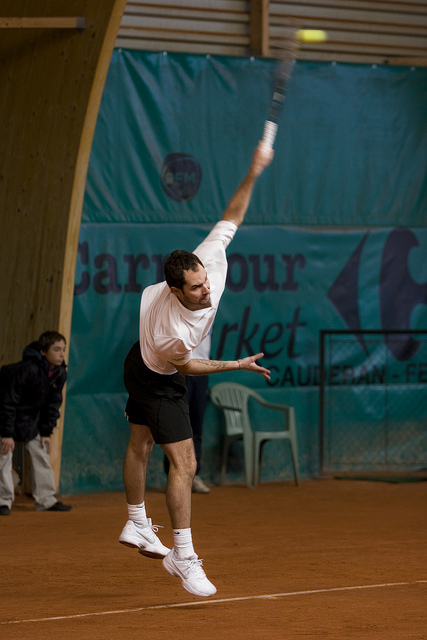
vận động viên tennis đang vung vợt đánh bóng tennis